Twister (1996 film)

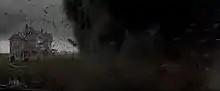
"Twister" was acclaimed for its impressive special effects, resulting in Oscar nominations for both its sound and visuals.

Originally, "Twister" was set to be released on May 17, 1996. Warner eventually made the decision to push forward its release date to May 10, 1996, in order to avoid competition with Paramount's "" two weeks later. The premiere took place at the AMC Penn Square 10, then known as General Cinema Theatres at Penn Square Mall in Oklahoma City a day prior on May 9, 1996. Jan de Bont, Bill Paxton, and Helen Hunt were at the mall for interviews. The film would go on to receive a PG-13 rating from the Motion Picture Association of America due to "intense depiction of very bad weather". On August 30, 2024, "Twister" was re-released in theaters nationwide in 4DX, along with "Twisters" for one week only.